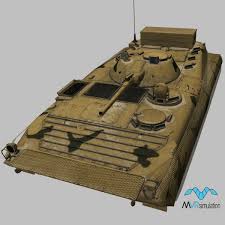
Label: BMP-1